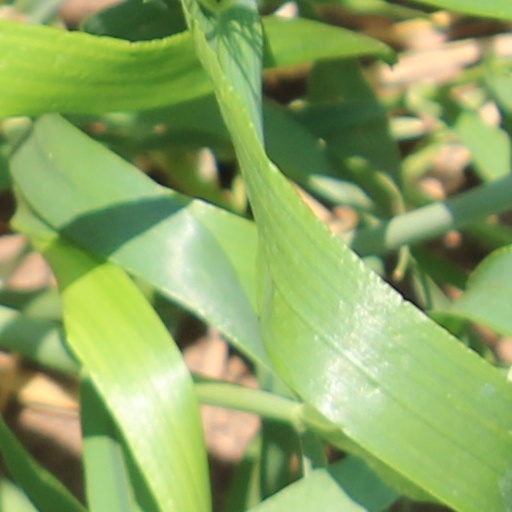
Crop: wheat